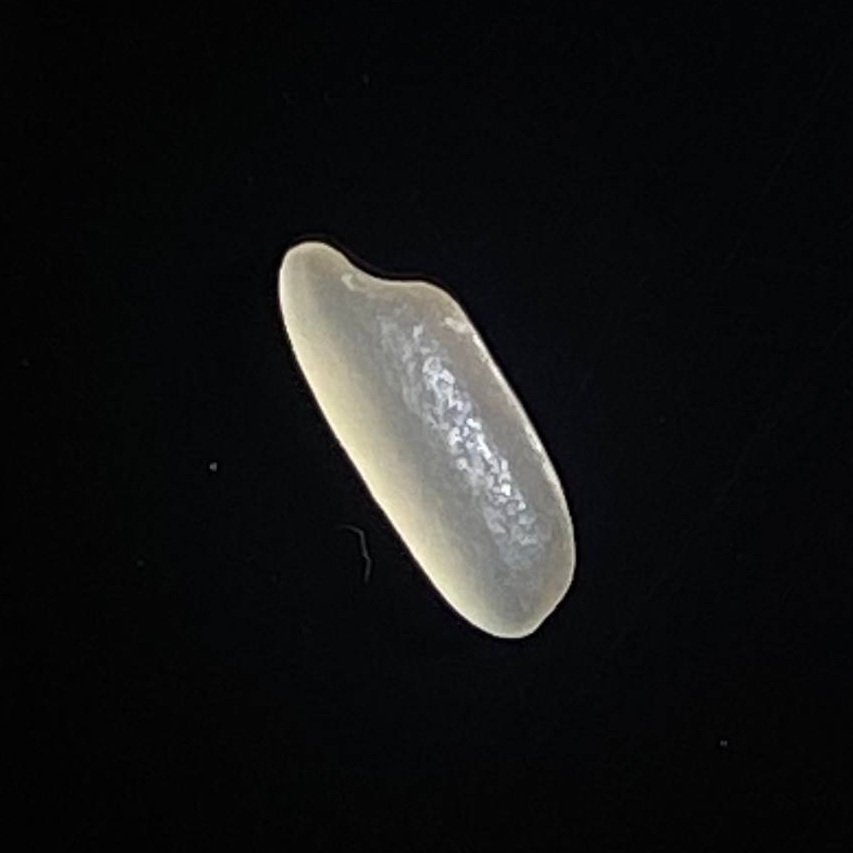
Rice variety: Shorna5